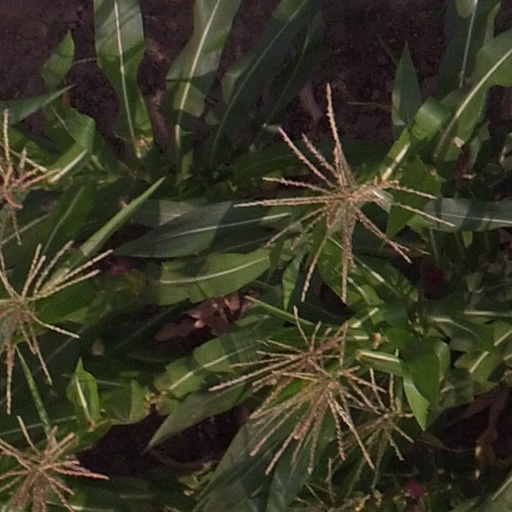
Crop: maize; corn